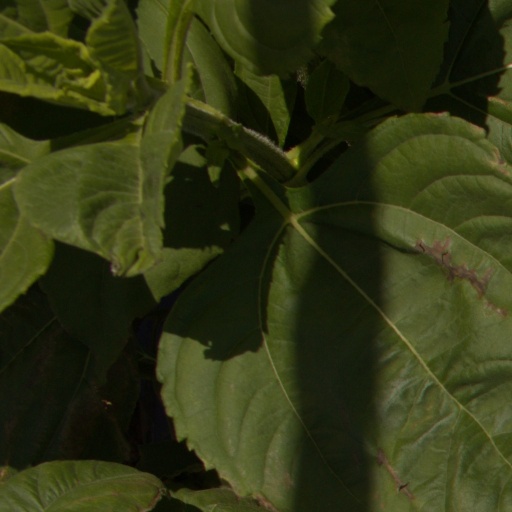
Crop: Jerusalem artichoke